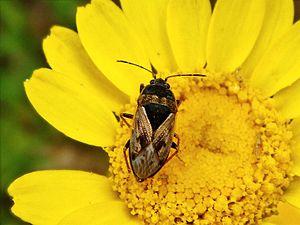
Trapezonotus arenarius est une espèce d'insectes du sous-ordre des hétéroptères, de la super-famille des Lygaeoidea, sous-famille des Rhyparochrominae, de la tribu des Gonianotini et du genre Trapezonotus.
Trapezonotus est un genre d'insectes du sous-ordre des hétéroptères, de la famille des Lygaeidae, sous-famille des Rhyparochrominae et de la tribu des Gonianotini.